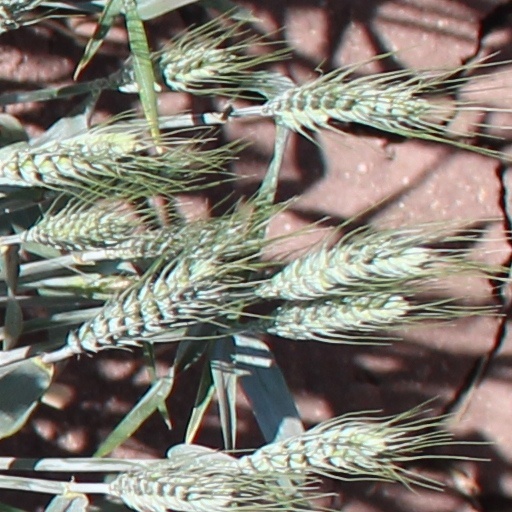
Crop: wheat